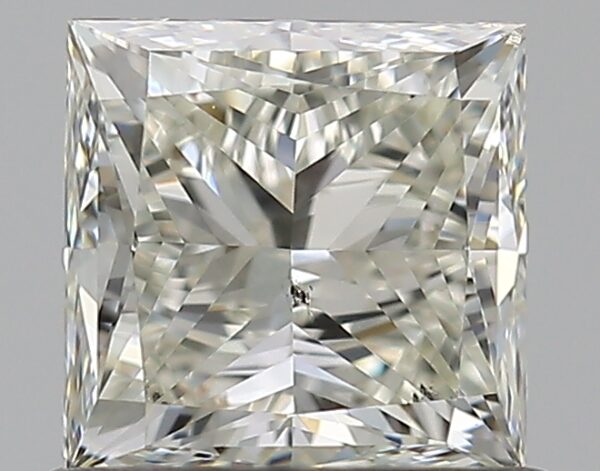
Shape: princess
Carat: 0.8
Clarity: SI1
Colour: K
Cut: EX
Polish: EX
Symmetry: VG
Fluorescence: N
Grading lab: GIA
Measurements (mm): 4.93 x 4.89 x 3.55